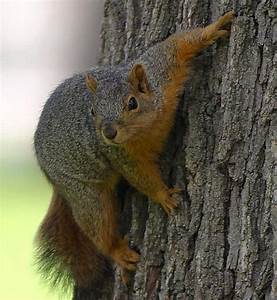
Label: scoiattolo